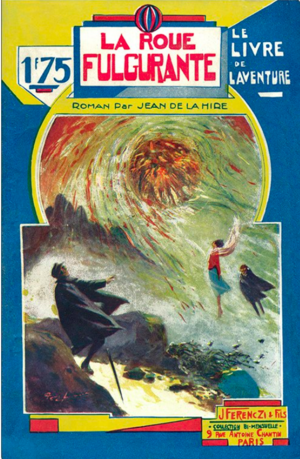
Paul Henri Thiriat, parfois aussi appelé Henri Thiriat est un graveur, lithographe, peintre et illustrateur français, actif de 1887 à la fin des années 1920. Il a été reporteur-dessinateur de guerre et a produit de nombreuses illustrations sous le nom de Claude Whip.